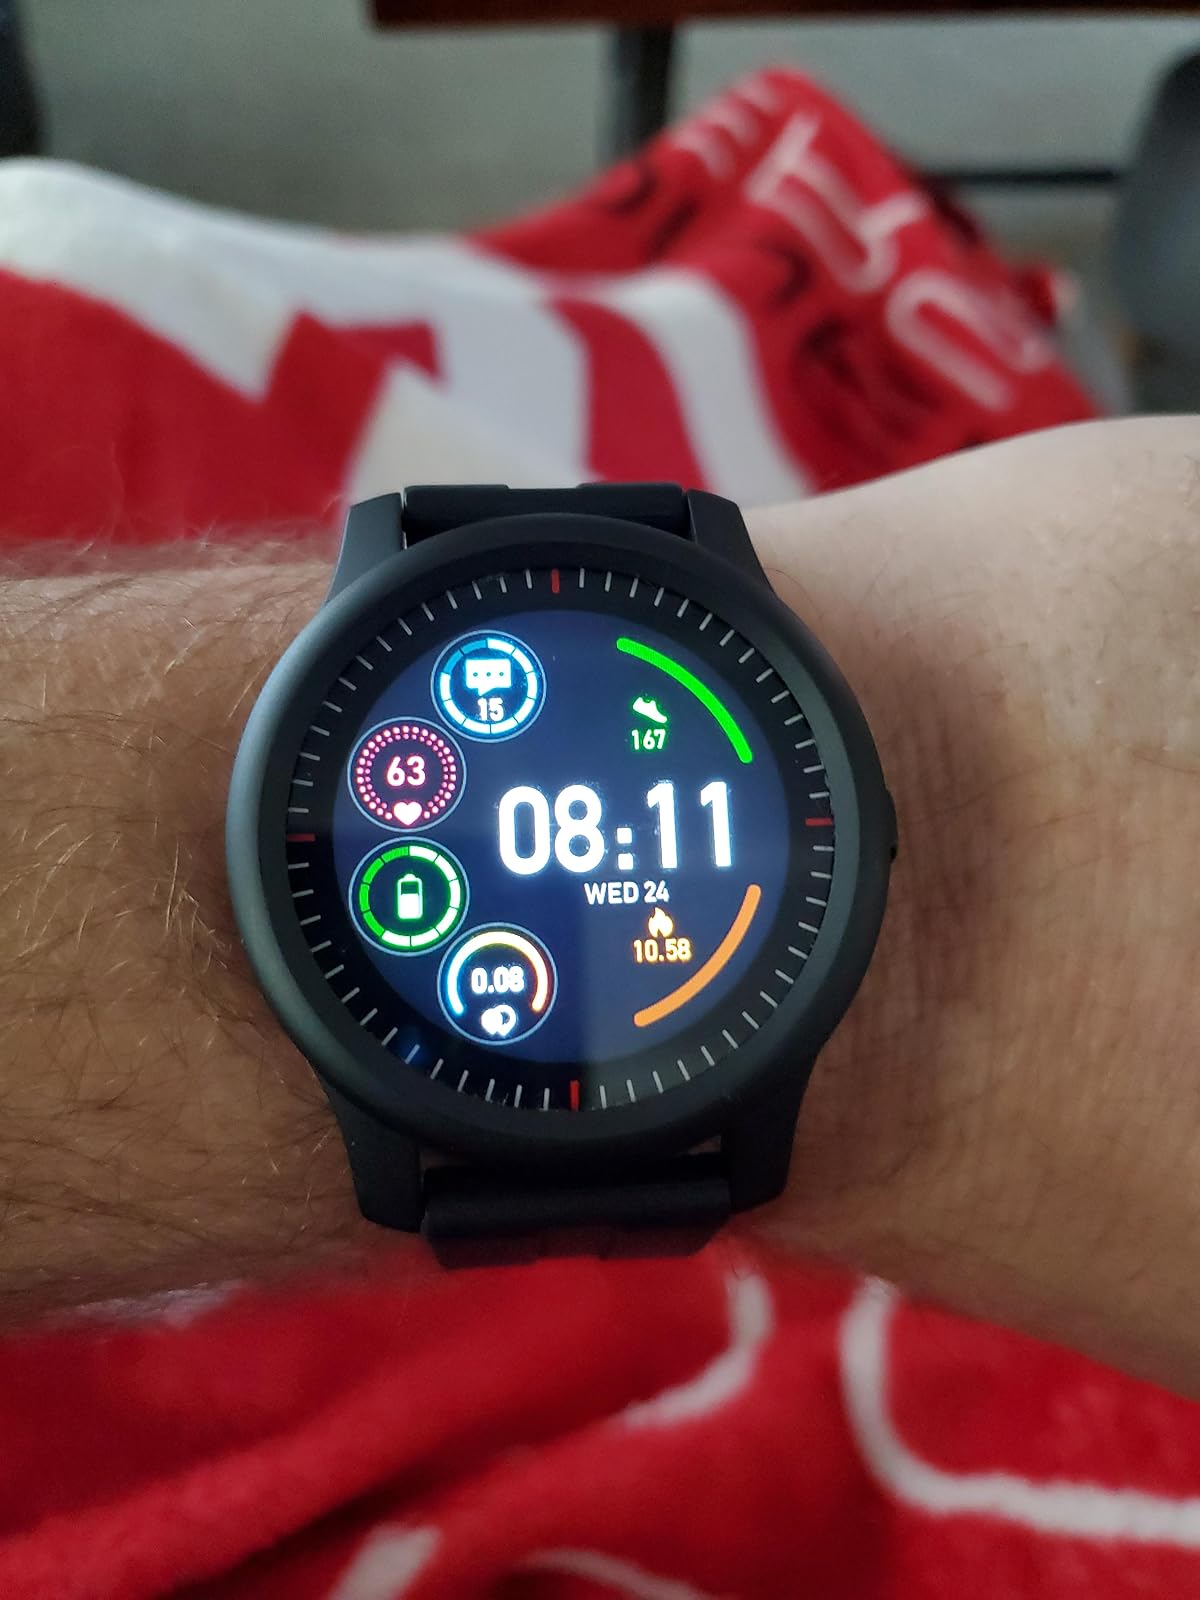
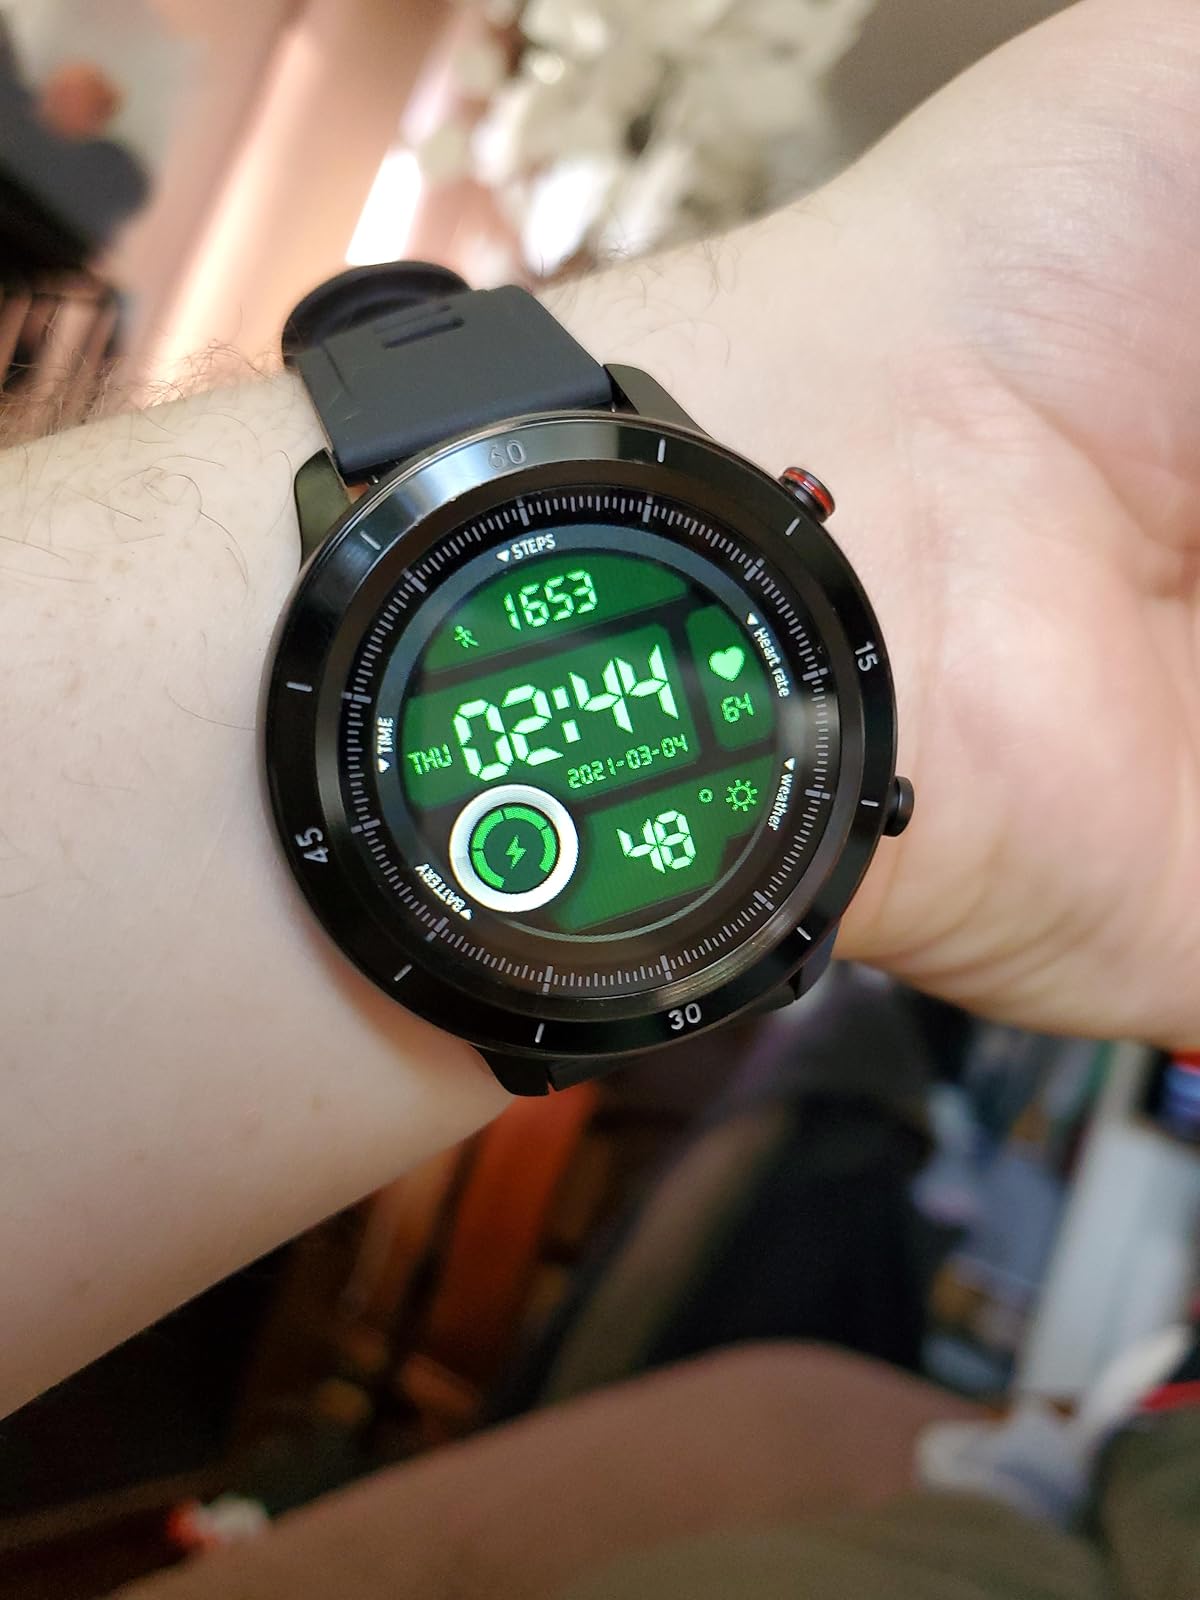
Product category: smartwatch
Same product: no